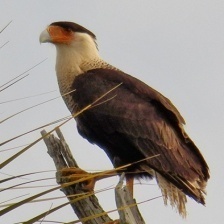
Species: CRESTED CARACARA
Scientific name: CARACARA CHERIWAY